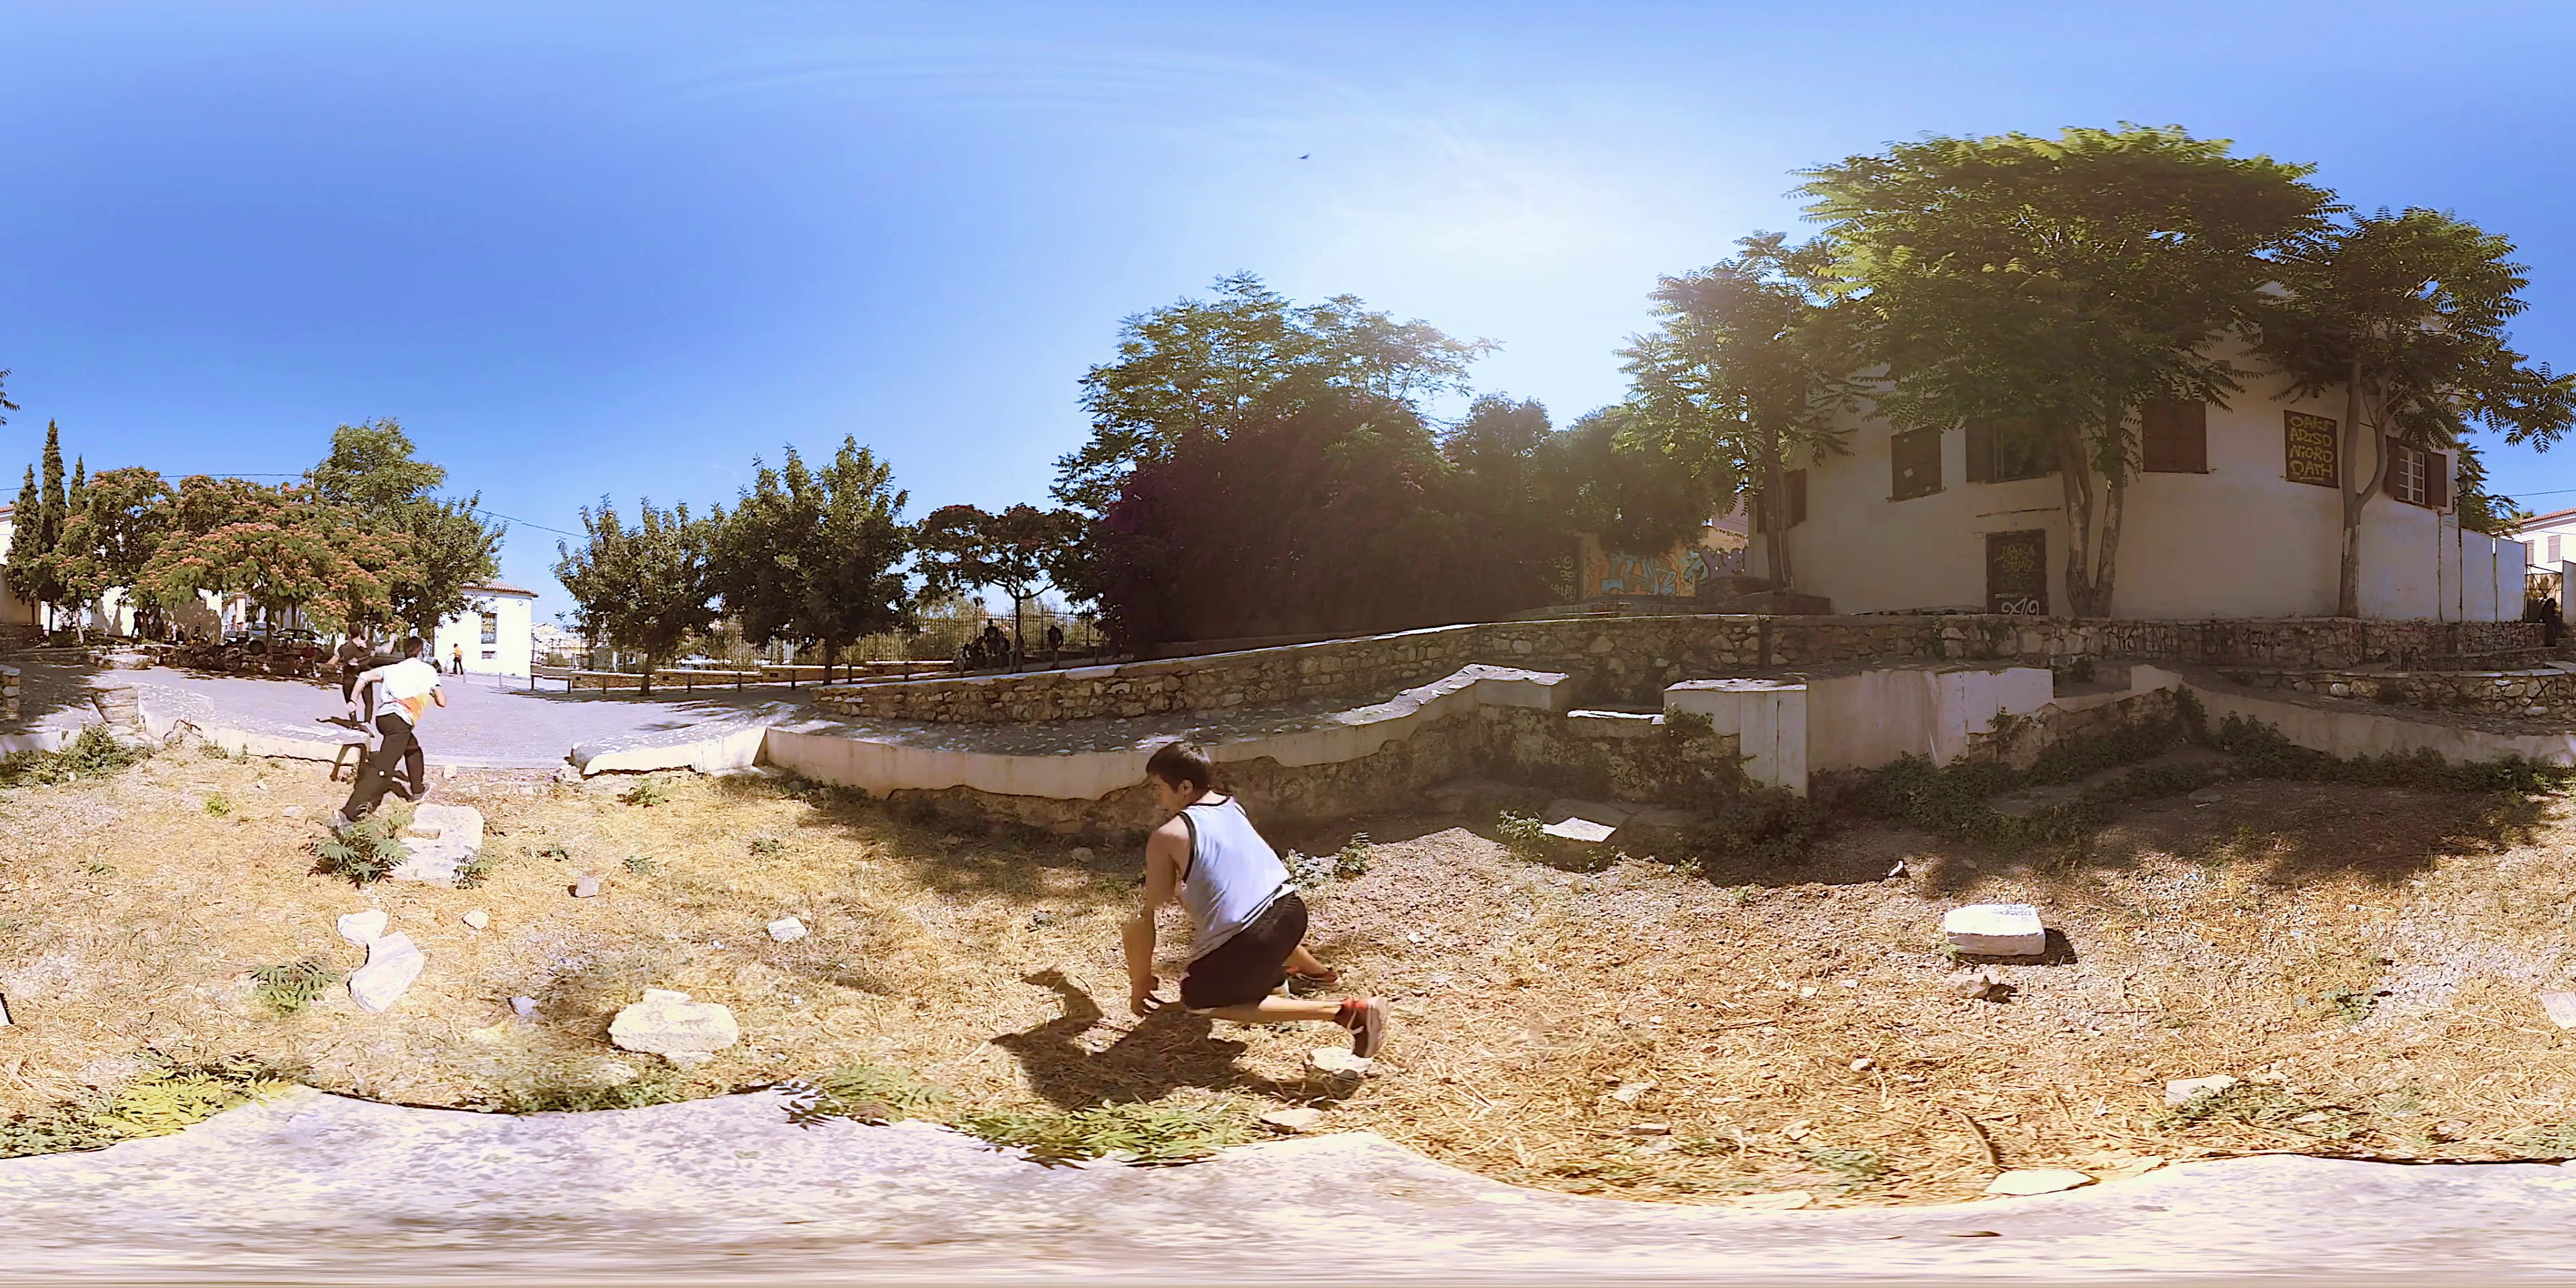
Referred object: A man wearing a blue vest is running.

Referred object: the person kneeling in a white tank top

Referred object: turn around, the person kneeling next to the low white wall